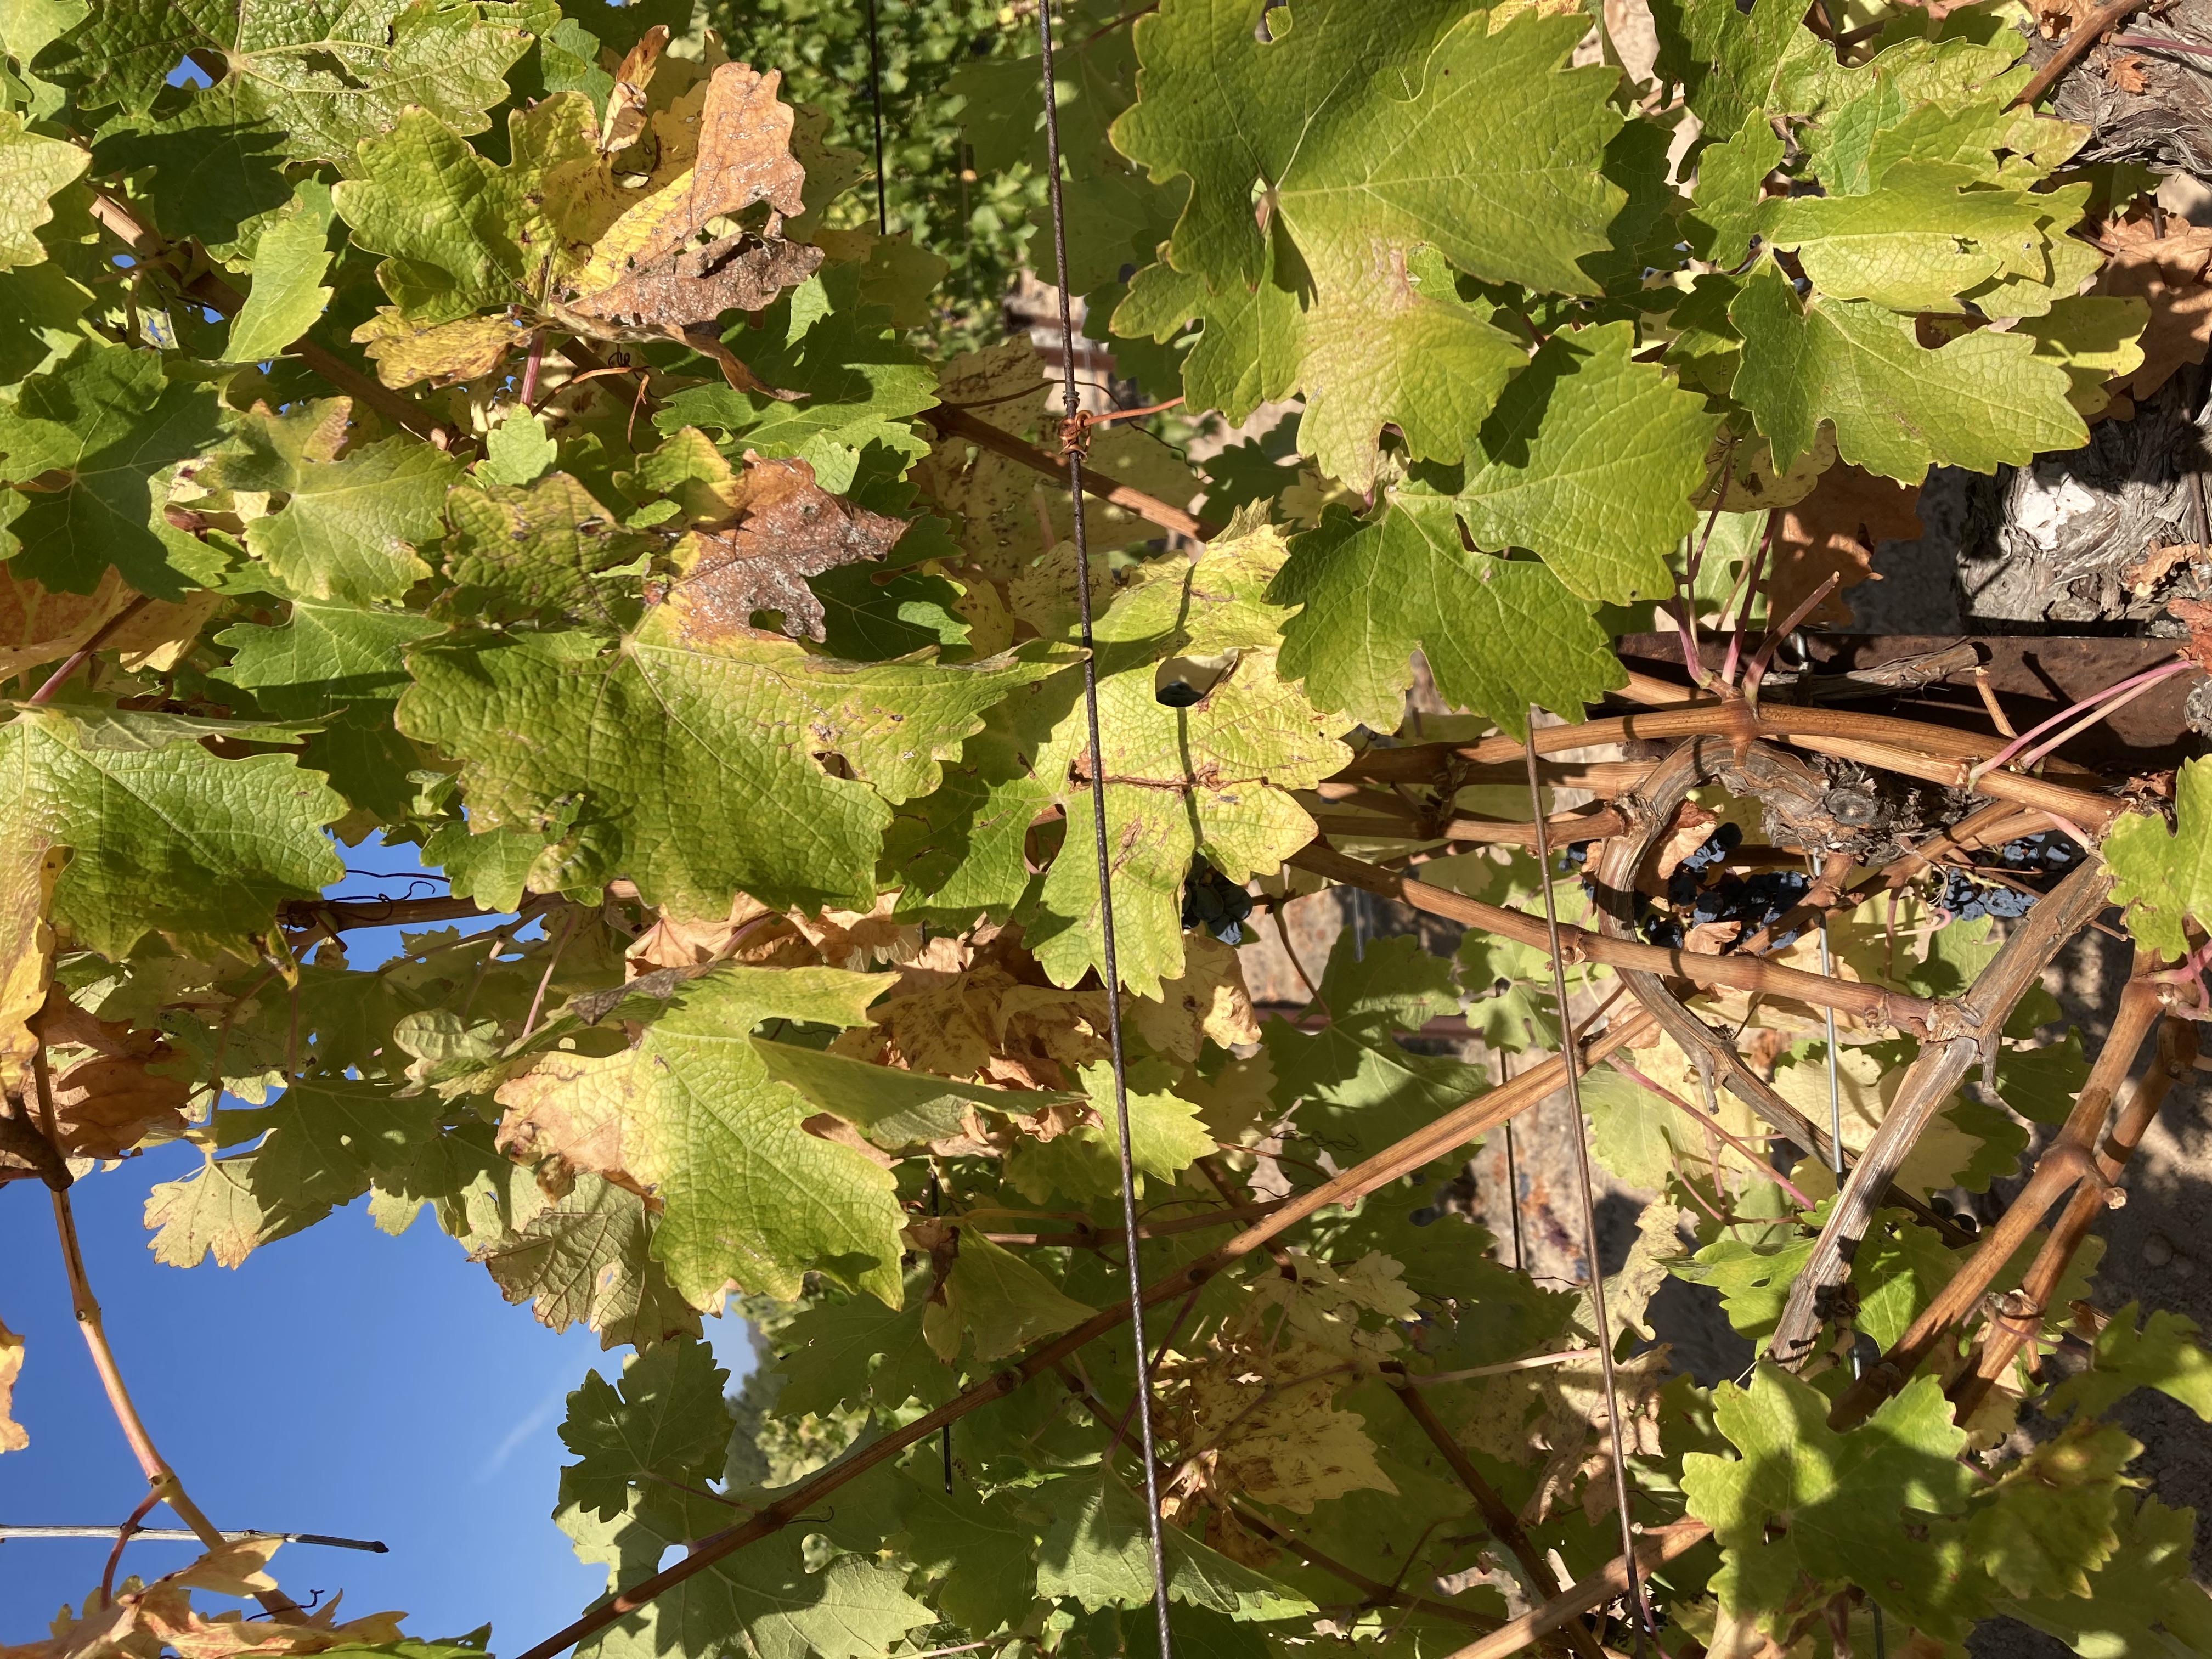
Label: No Virus